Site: brandenburg
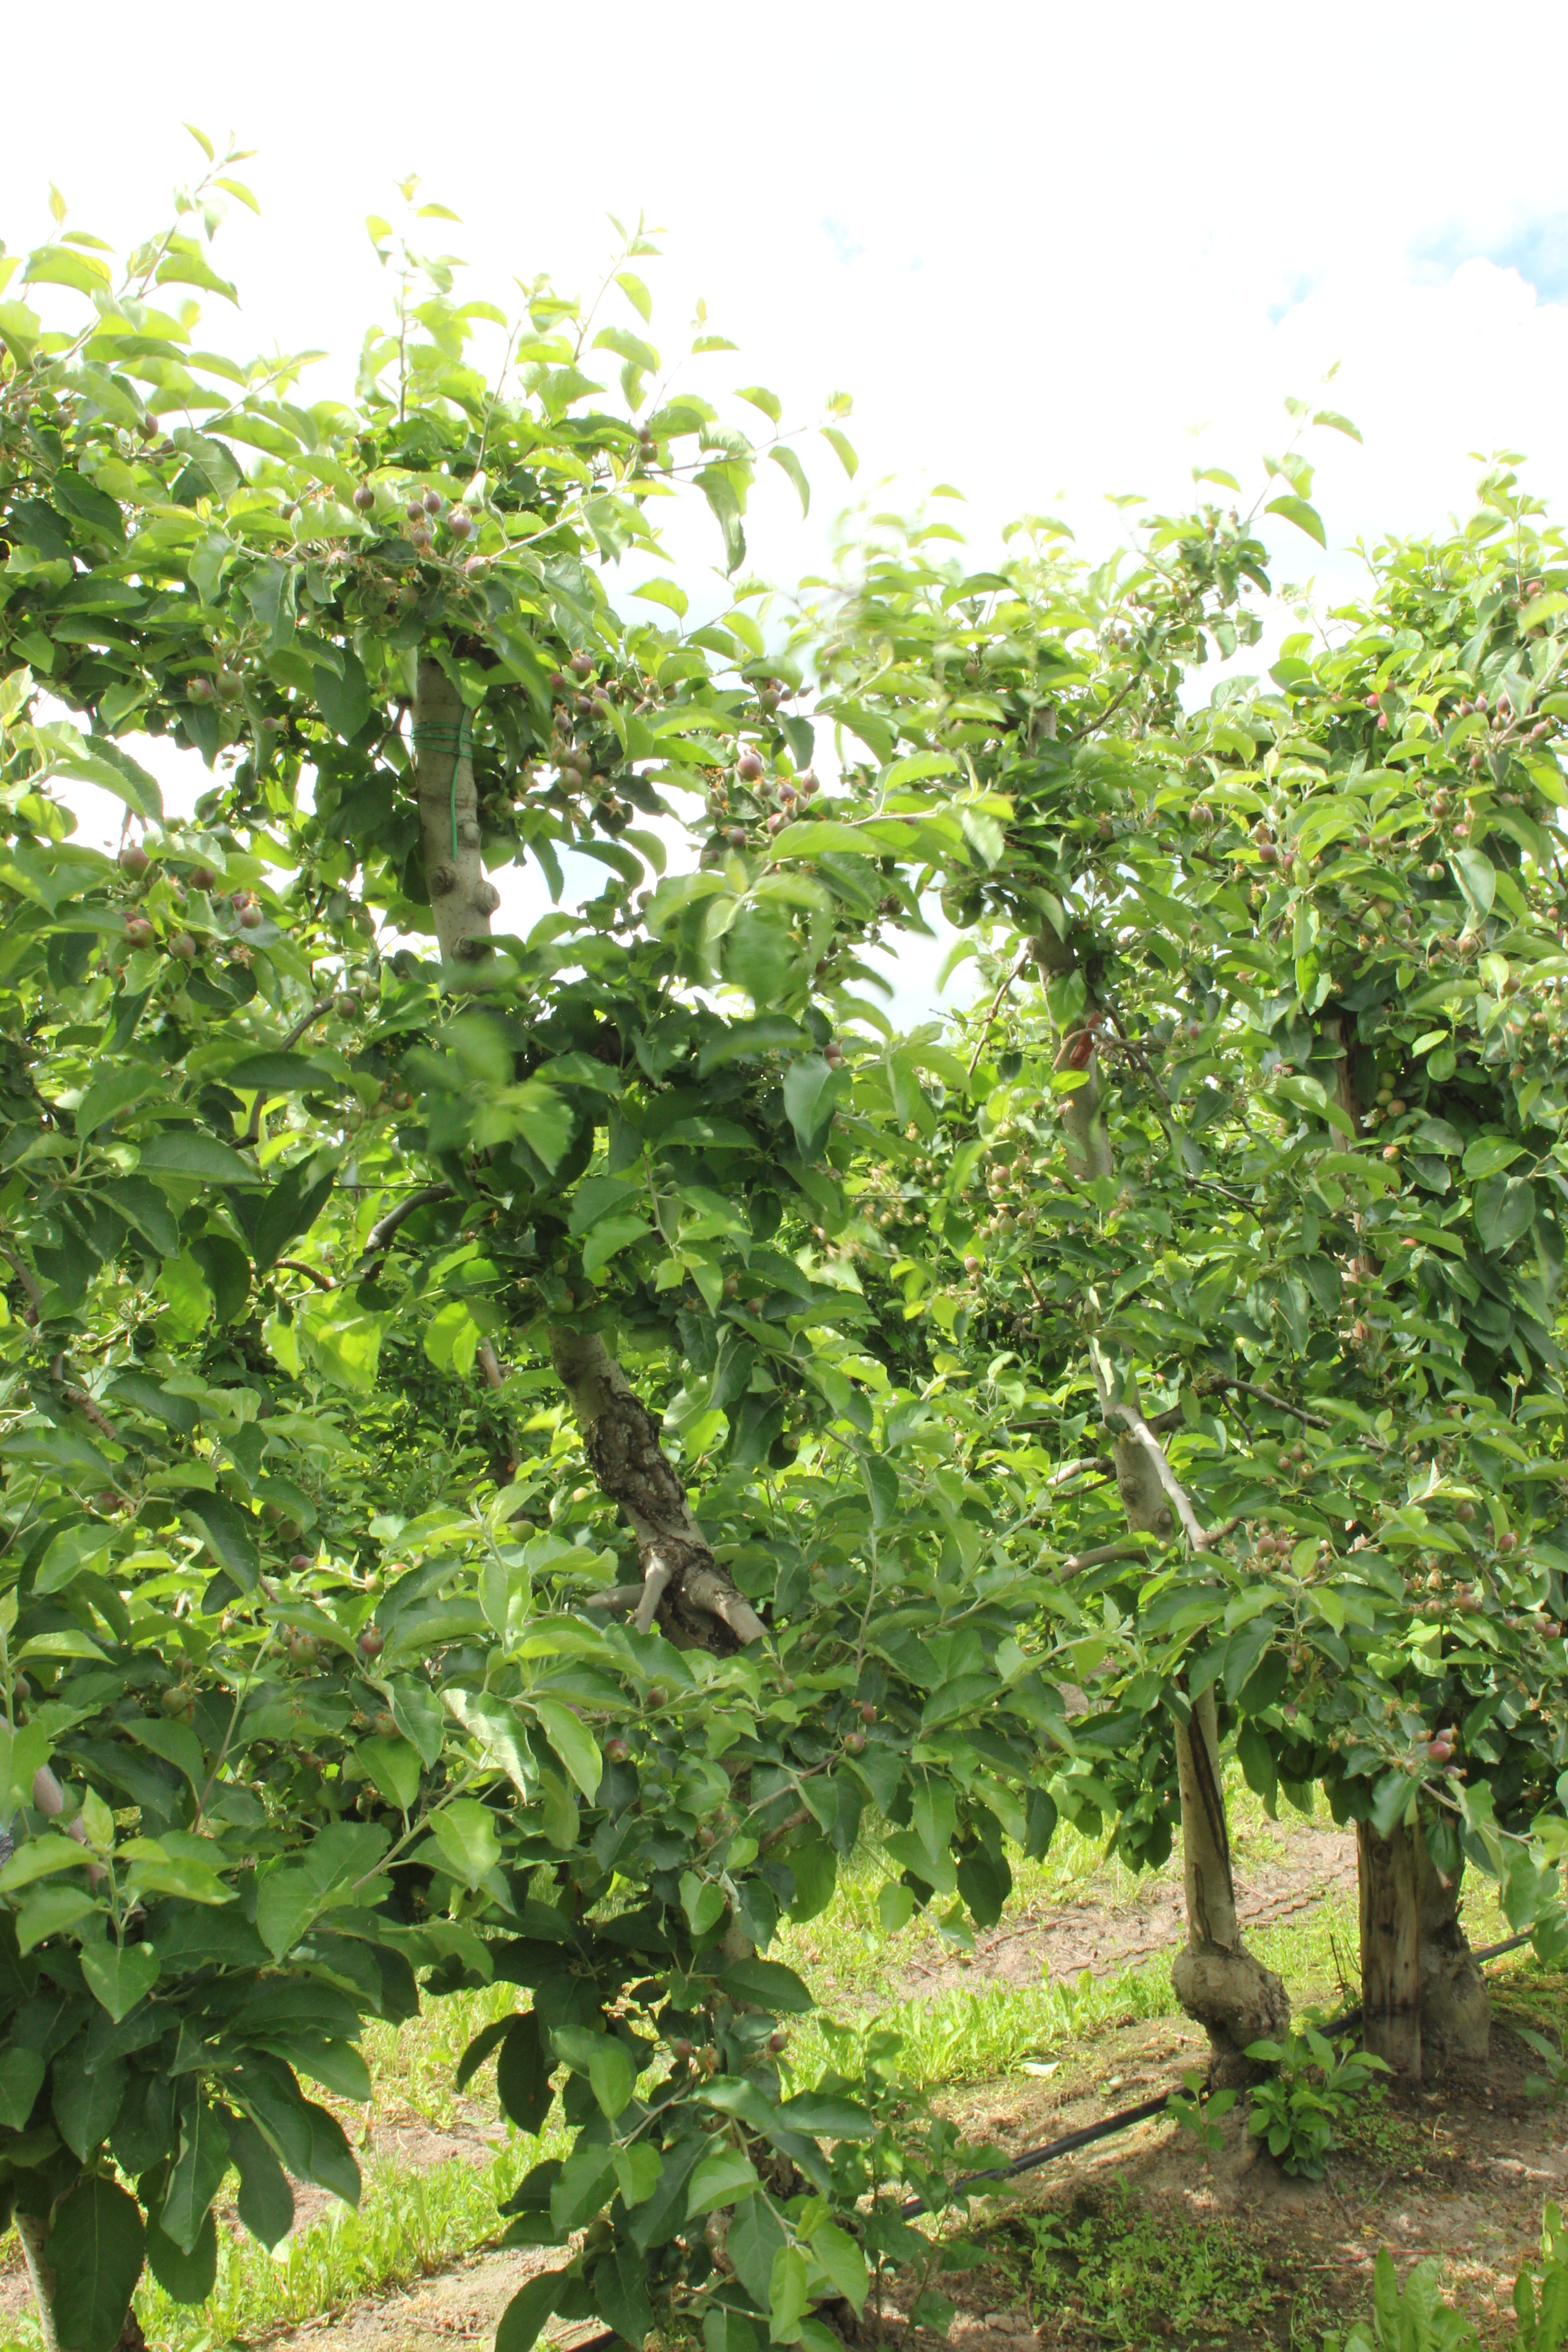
Growth stage (BBCH 72): Development of fruit